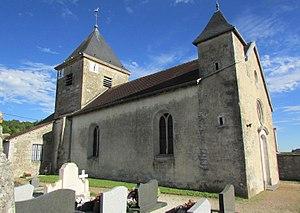
L'église.
Montot-sur-Rognon est une commune française située dans le département de la Haute-Marne, en région Grand Est.